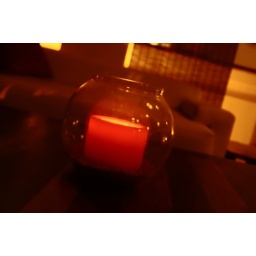
Candle in a fish bowl